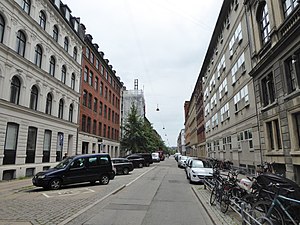
Tordenskjoldsgade
Tordenskjoldsgade.
Tordenskjoldsgade er en gade i Indre By i København, der går fra Harald Landers Gade til Havnegade. Gaden er opkaldt efter søhelten Peter Wessel Tordenskiold. I 2005 blev den nordligste del af gaden ved Det Kongelige Teater omdøbt til August Bournonvilles Passage. Den nuværende gade er overvejende bebygget med etageejendomme men suppleret af forskellige virksomheder og offentlige institutioner.